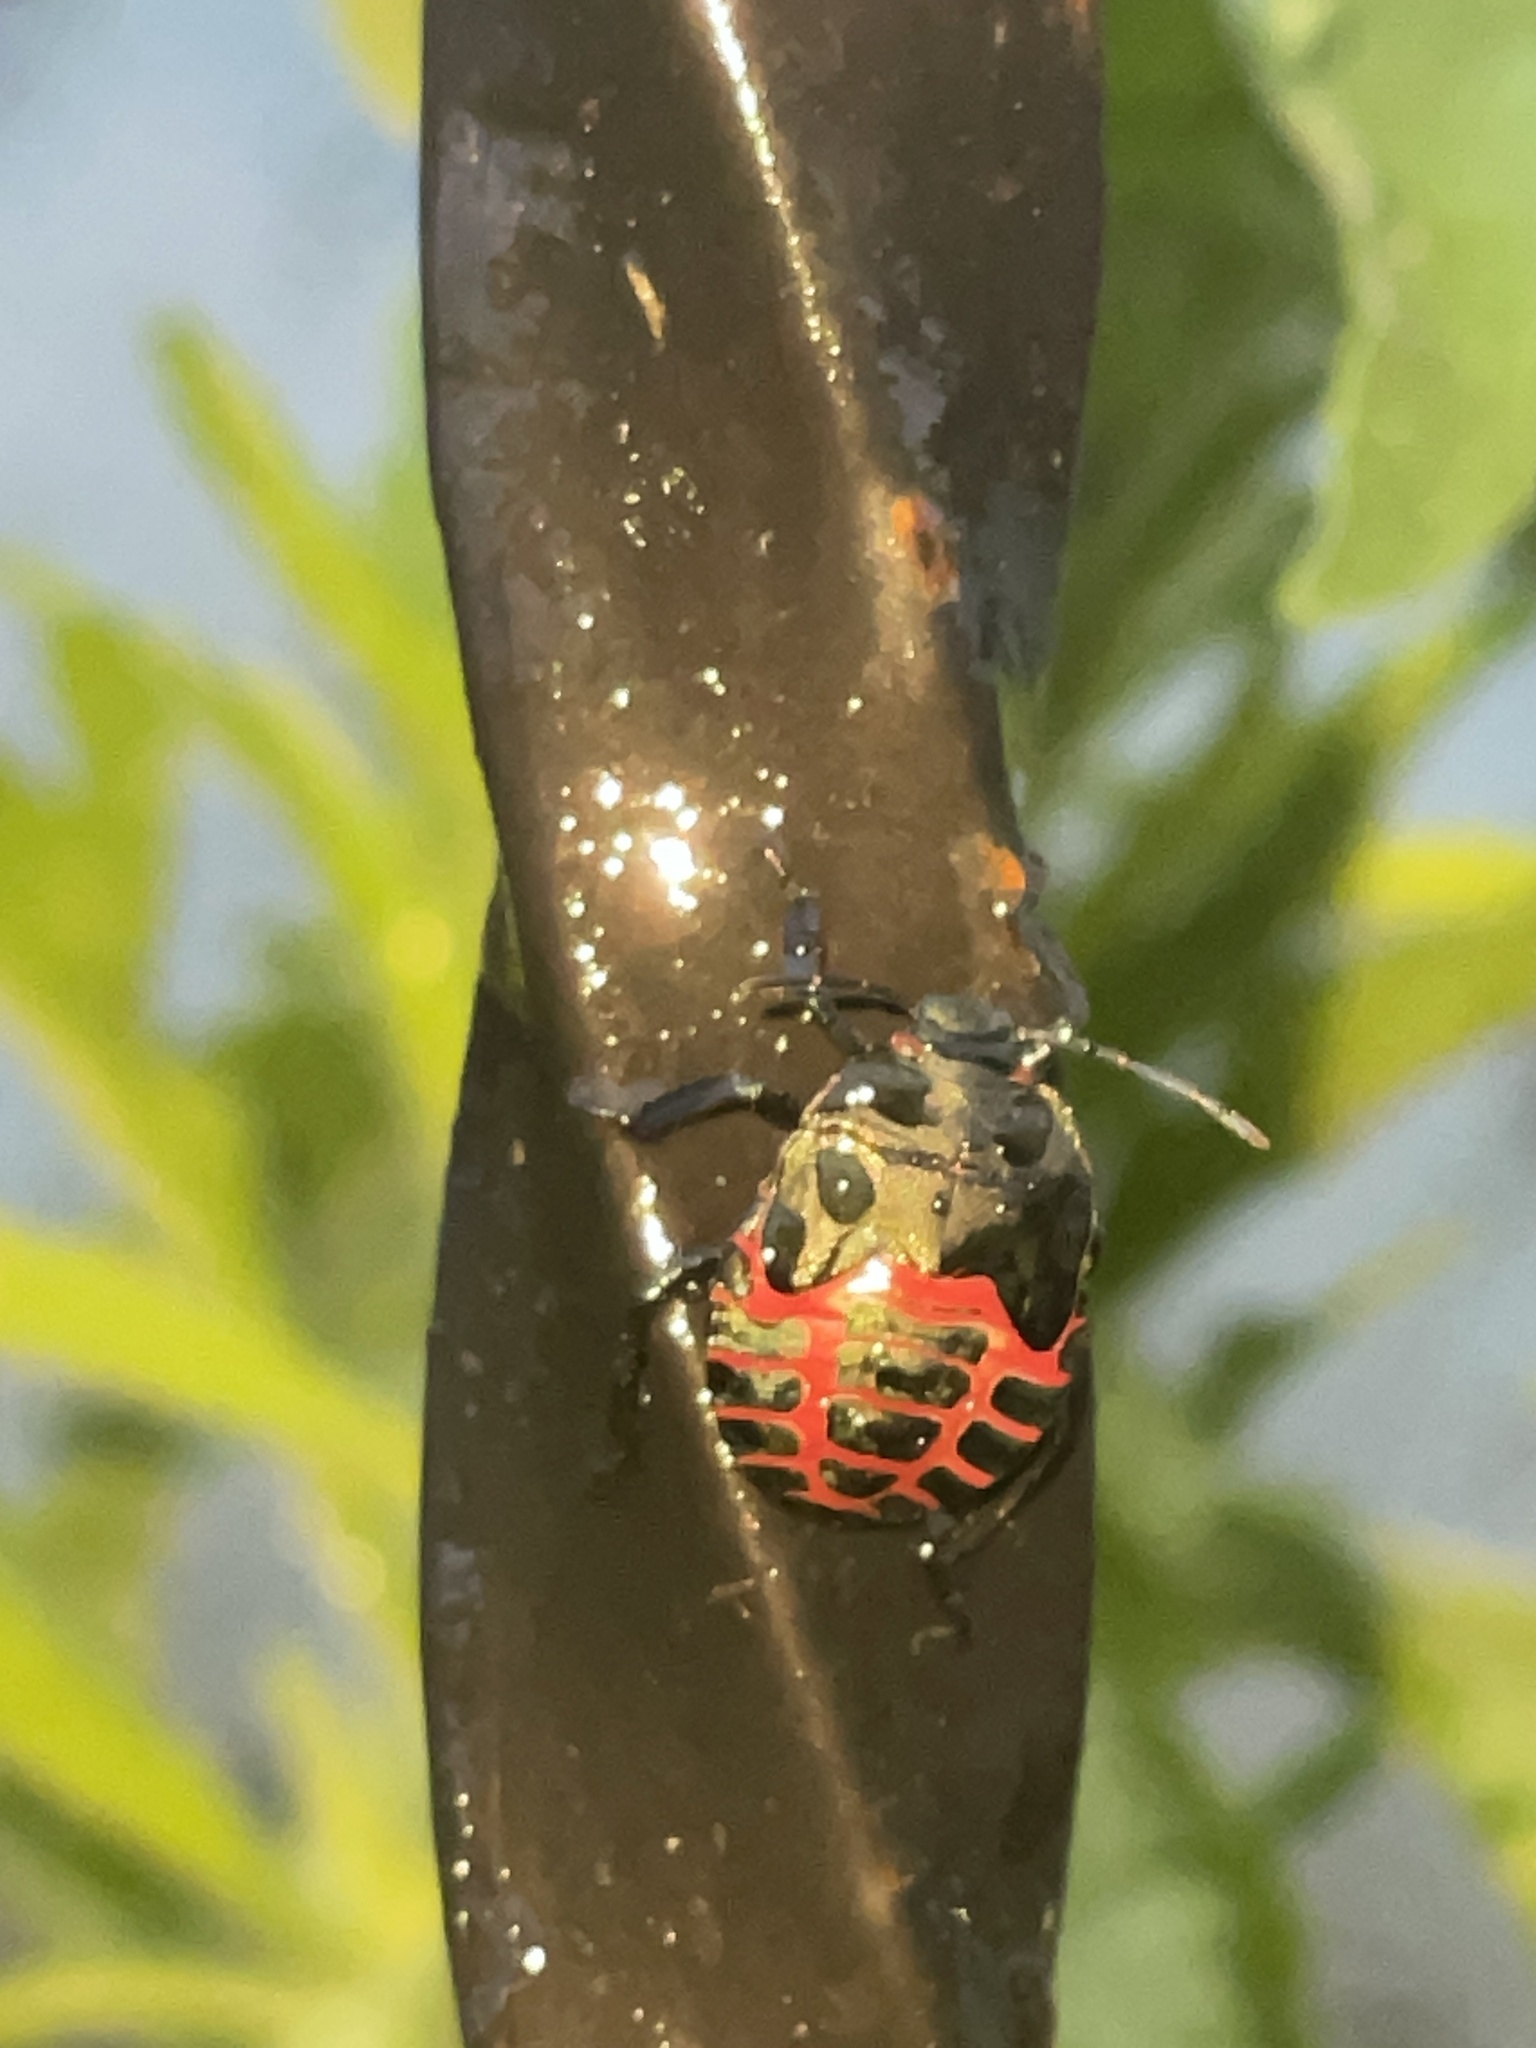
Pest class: stink_bug